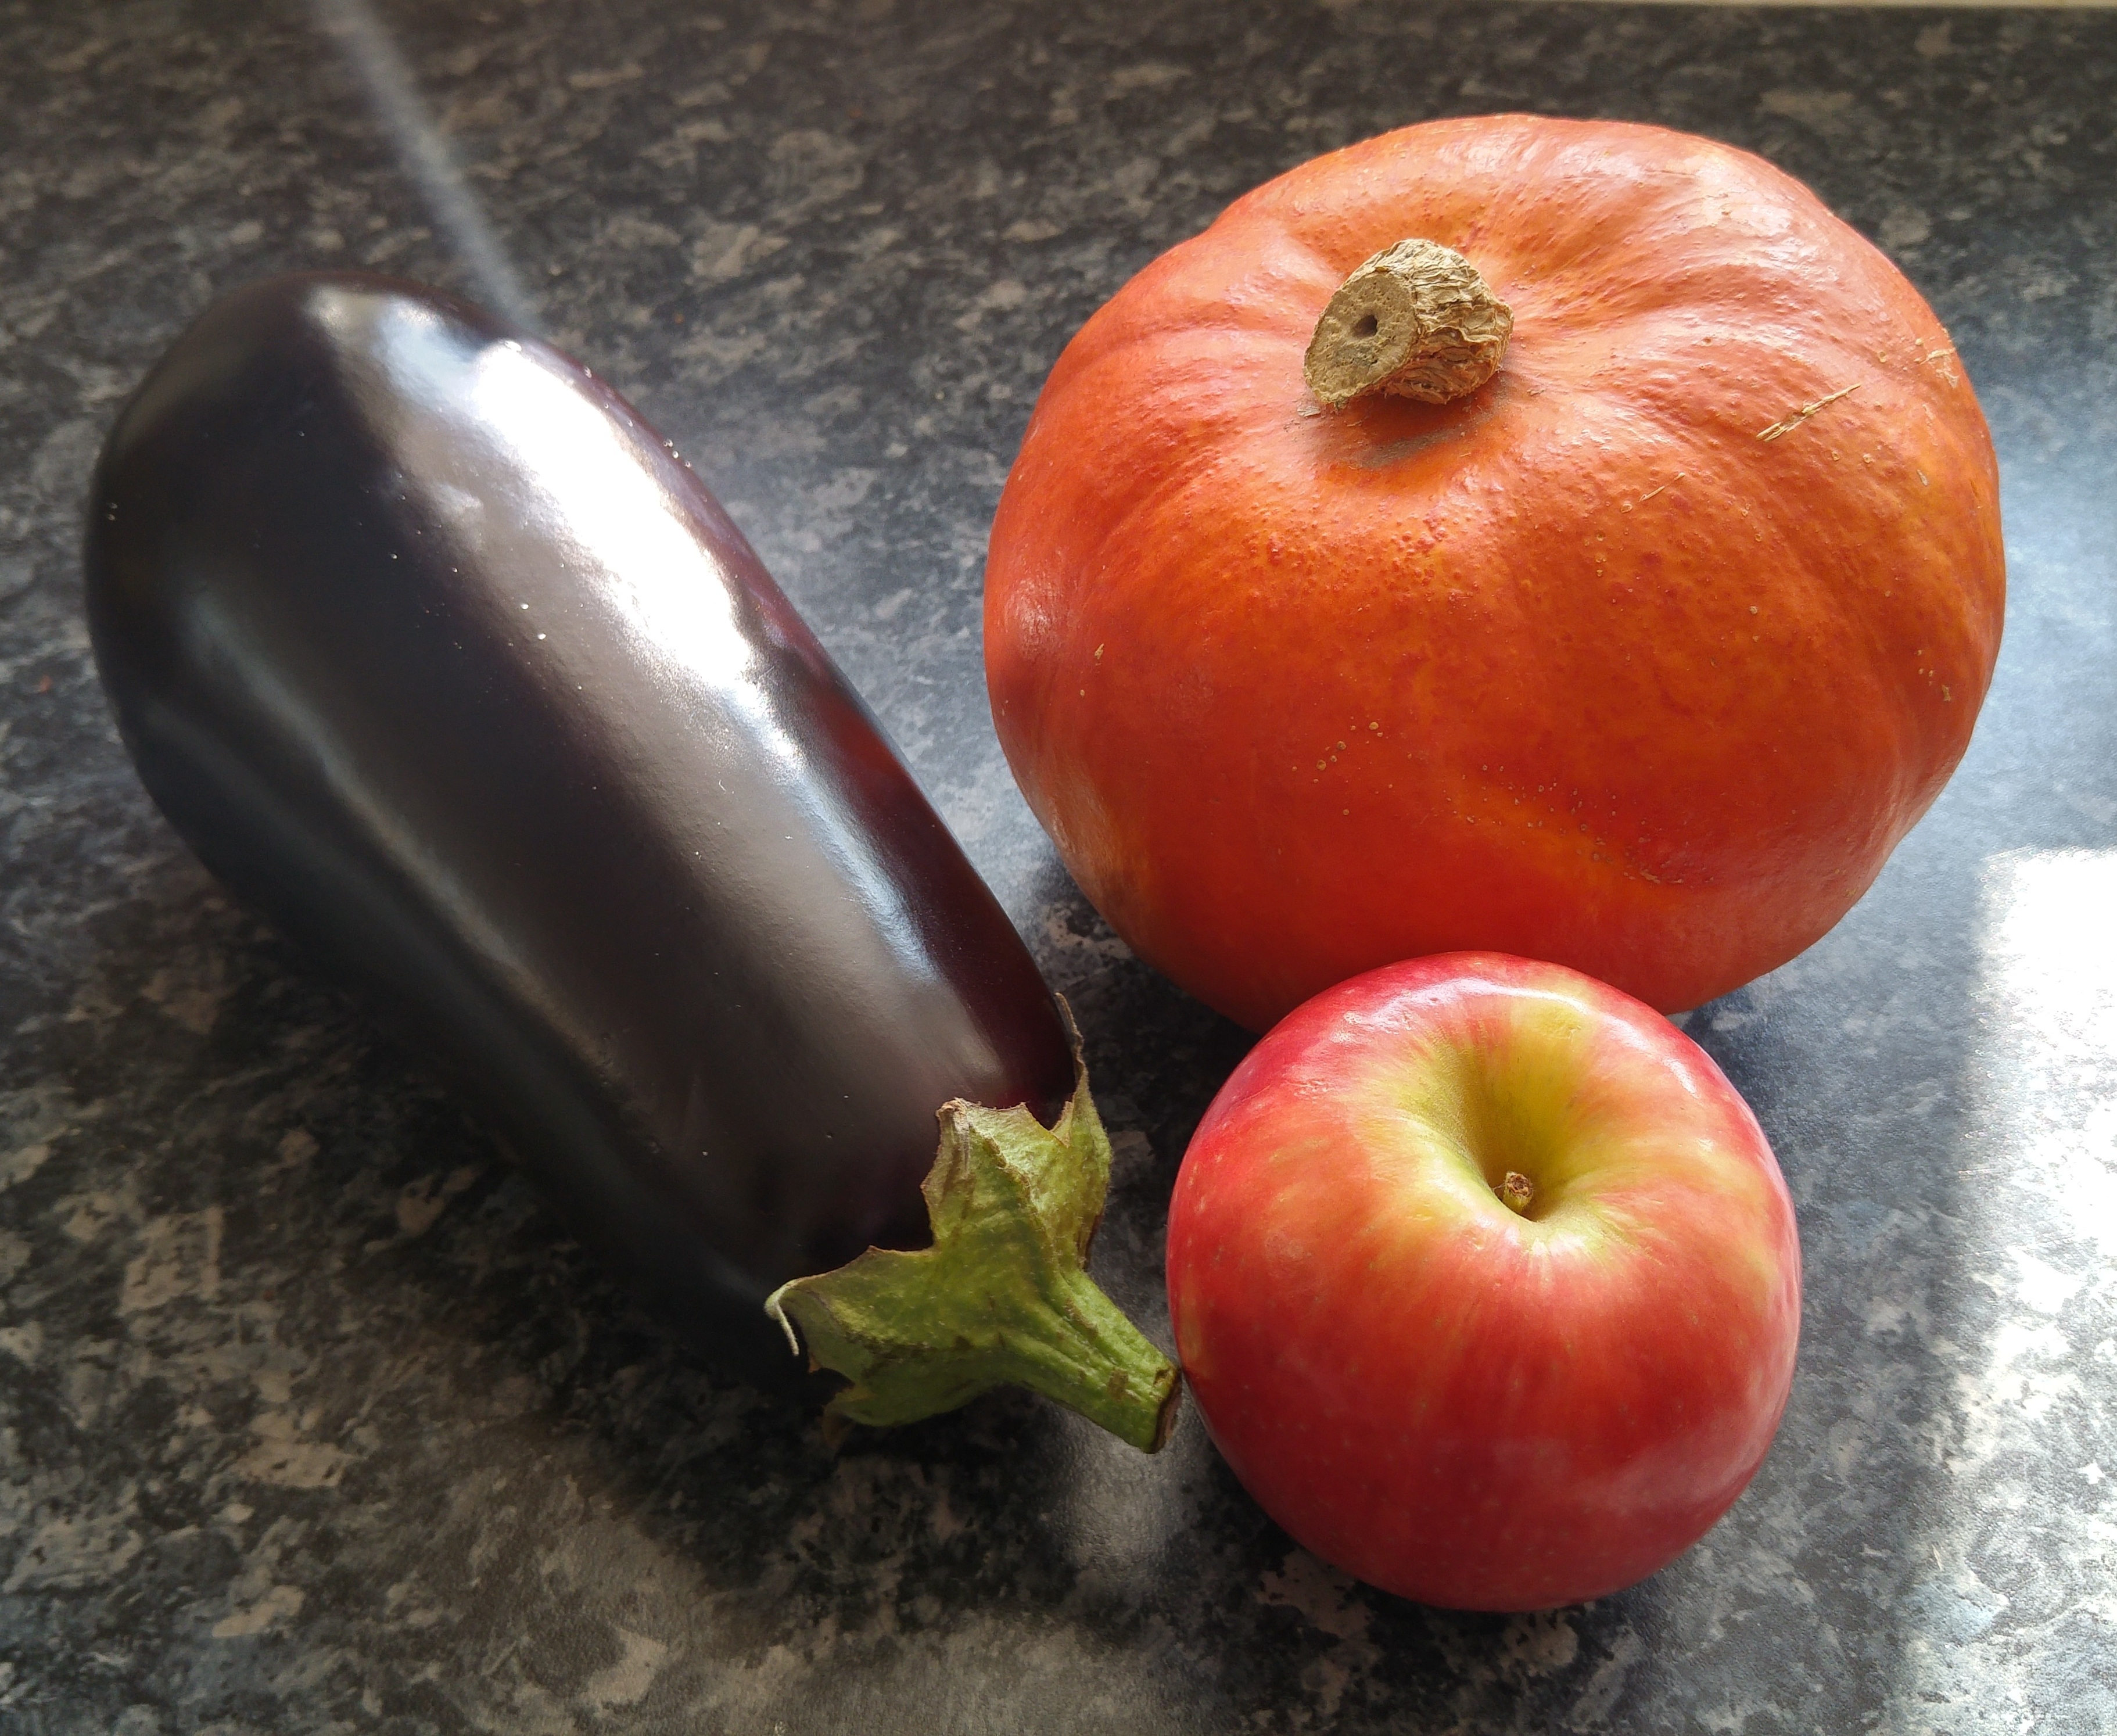
apple, plant, fruit, decoration, food, produce, vegetable, autumn, pumpkin, still life, tomato, vegetables, composition, october, eggplant, flowering plant, reflected light, land plant, potato and tomato genus